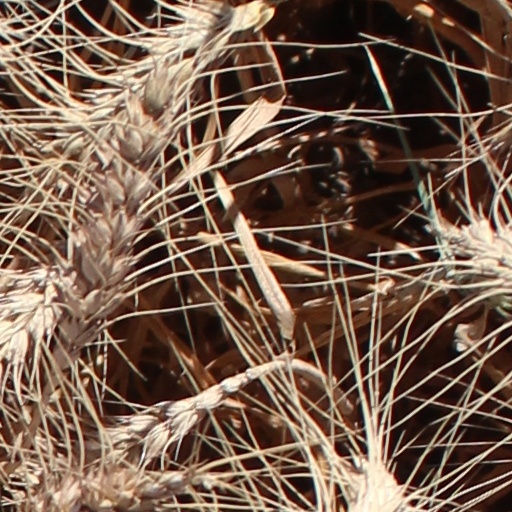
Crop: wheat